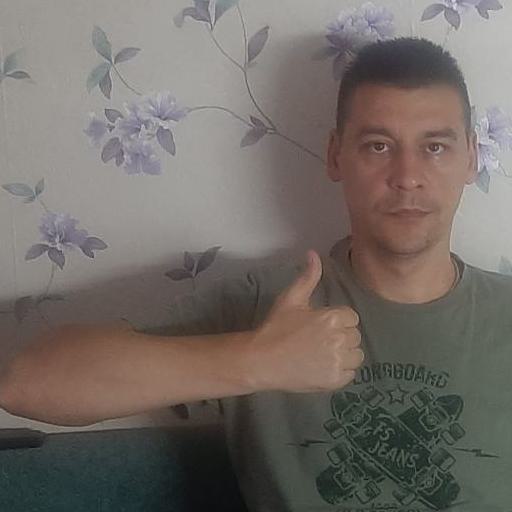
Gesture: like